Görlitz (district)

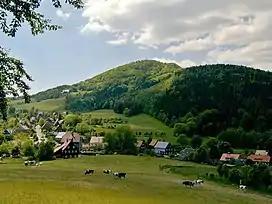
Lausche

The district was established in August 2008 by merging three smaller districts: the district of Löbau-Zittau, Niederschlesischer Oberlausitzkreis (Lower Silesian Upper Lusatia district) and the urban district of Görlitz.